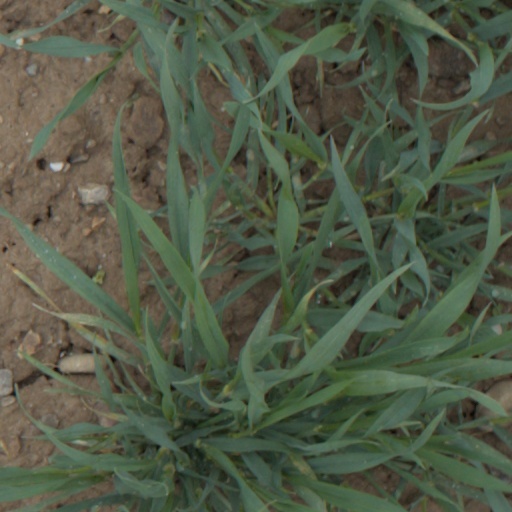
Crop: wheat